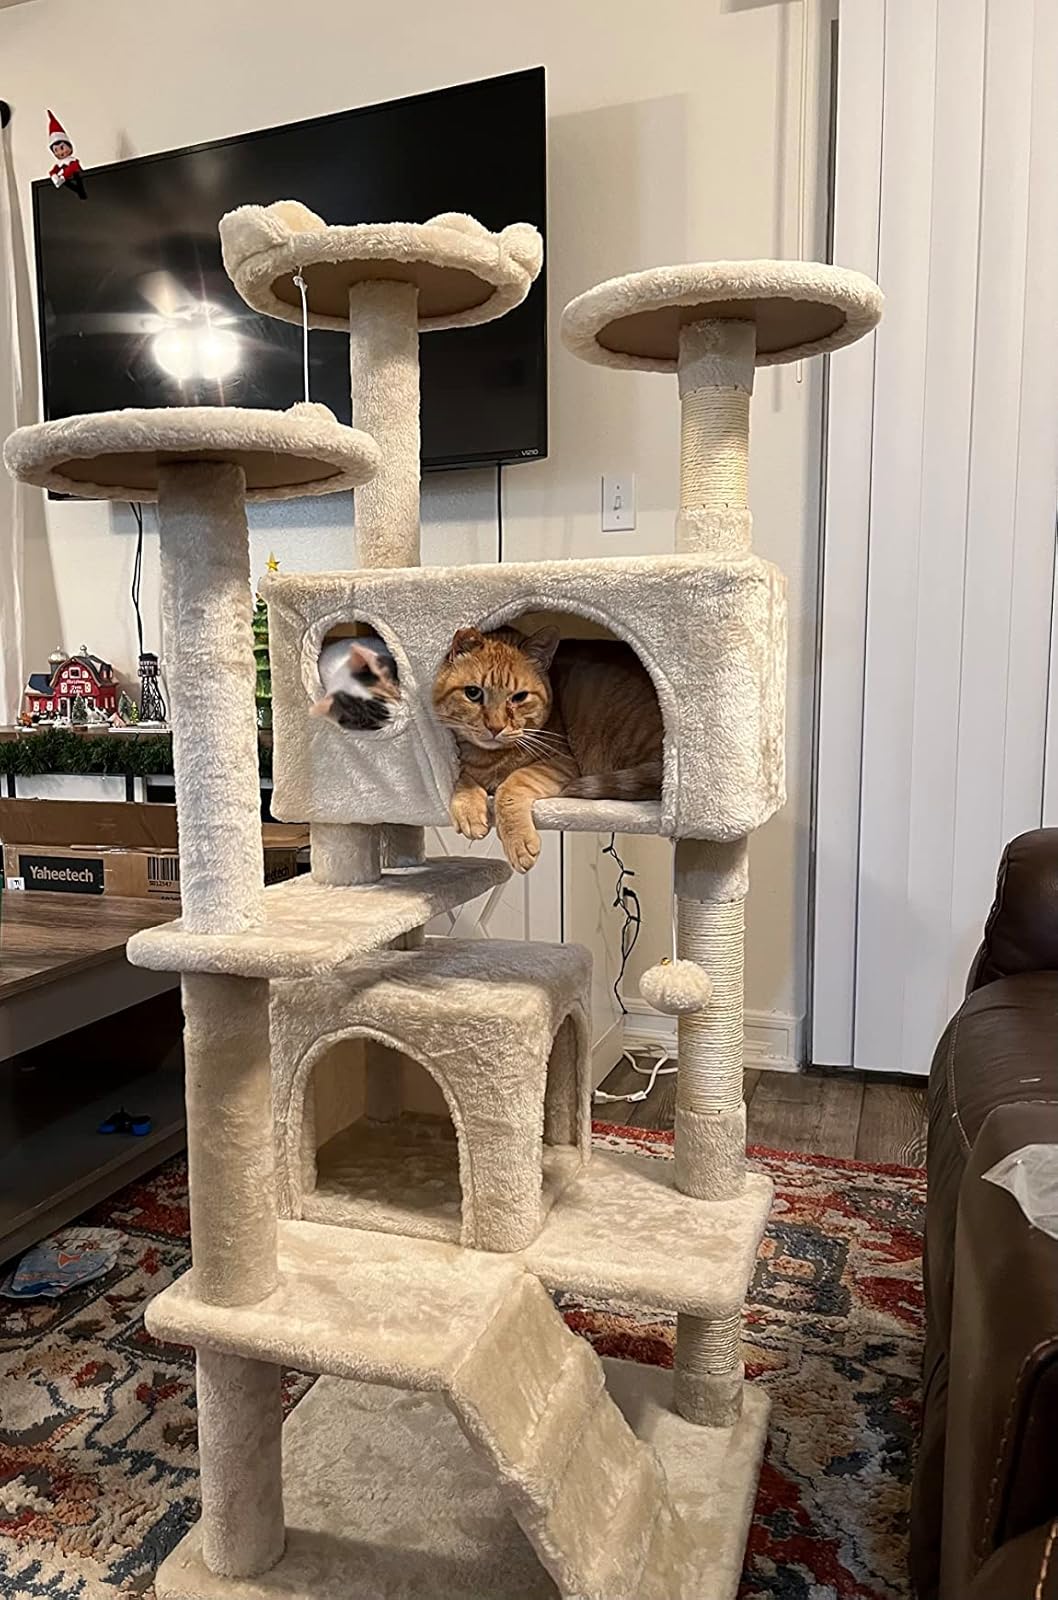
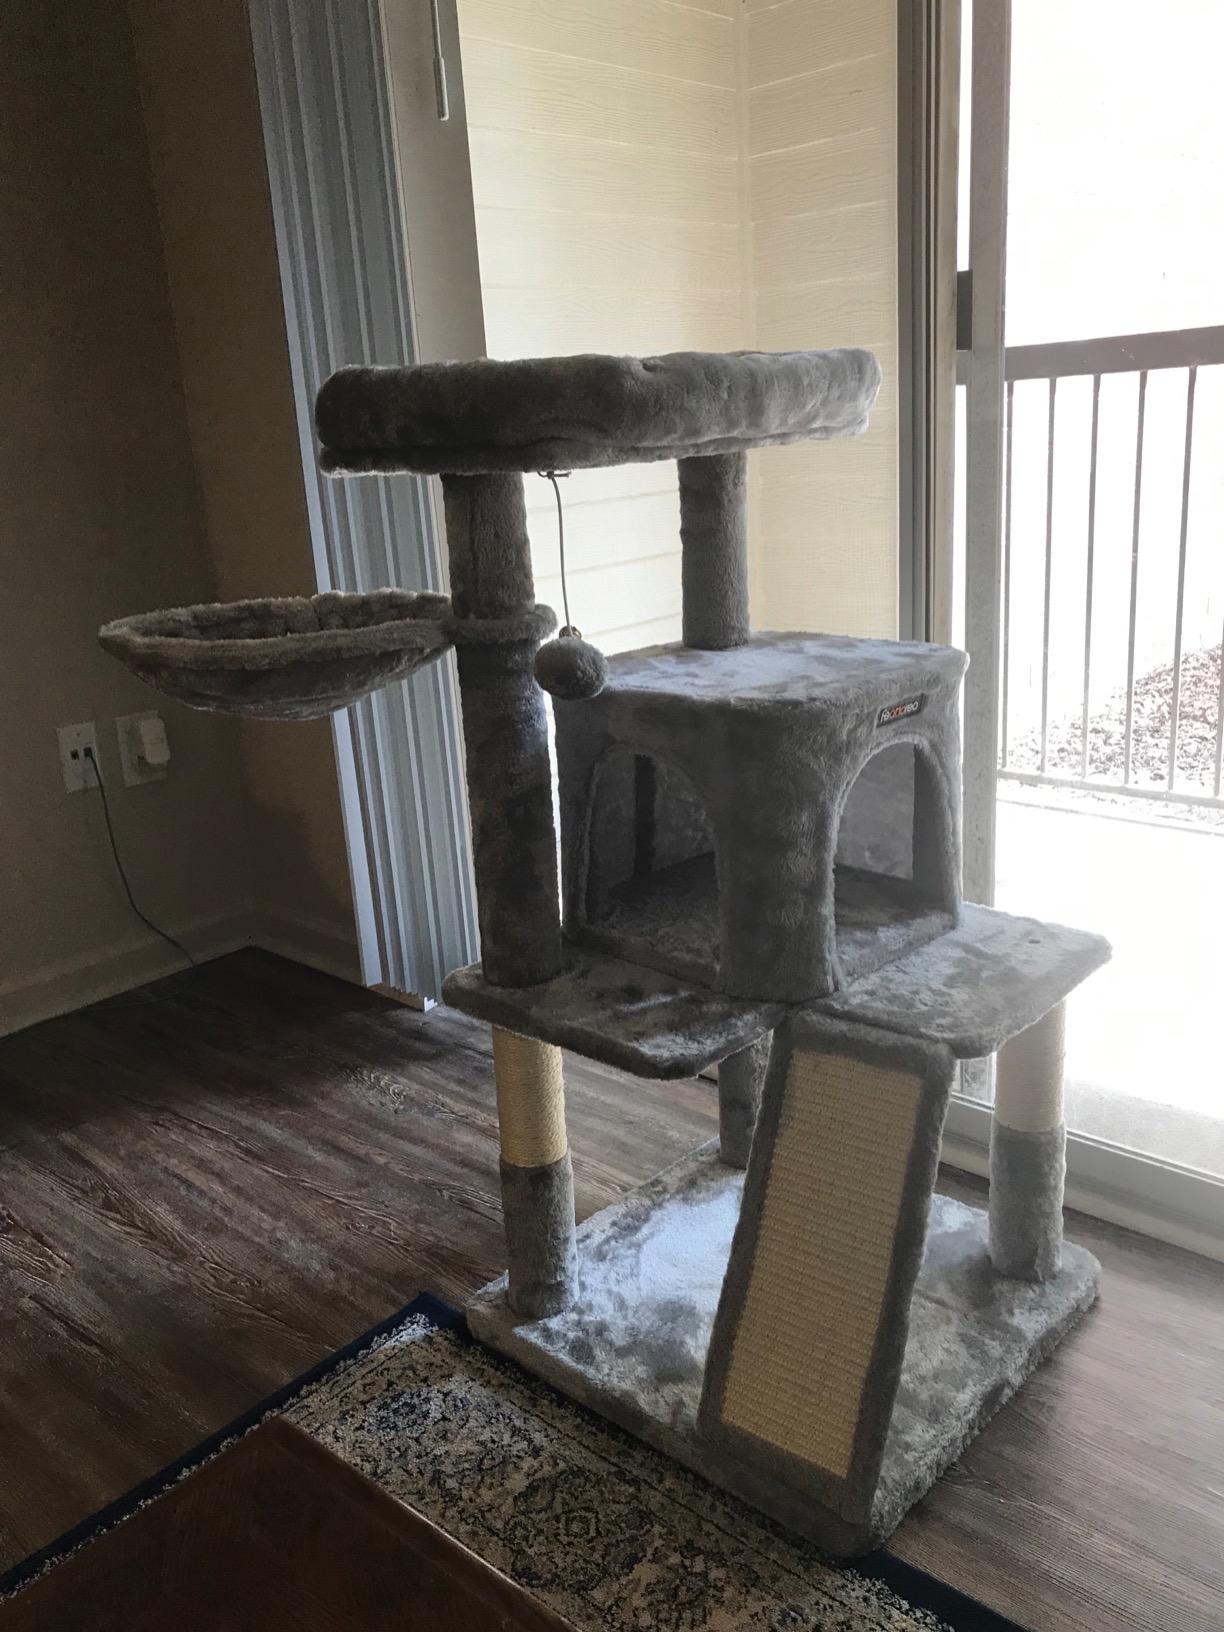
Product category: items_cat tree
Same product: no